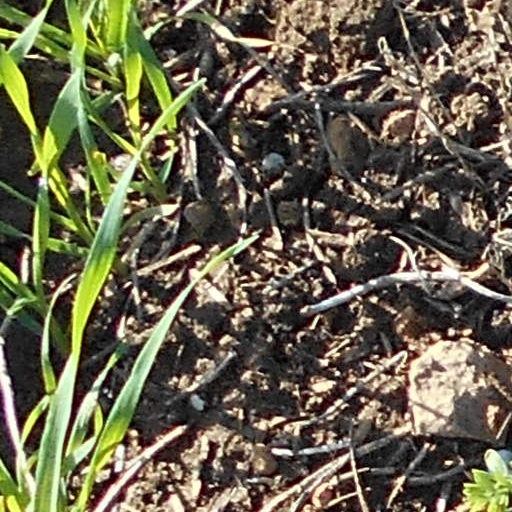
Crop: wheat